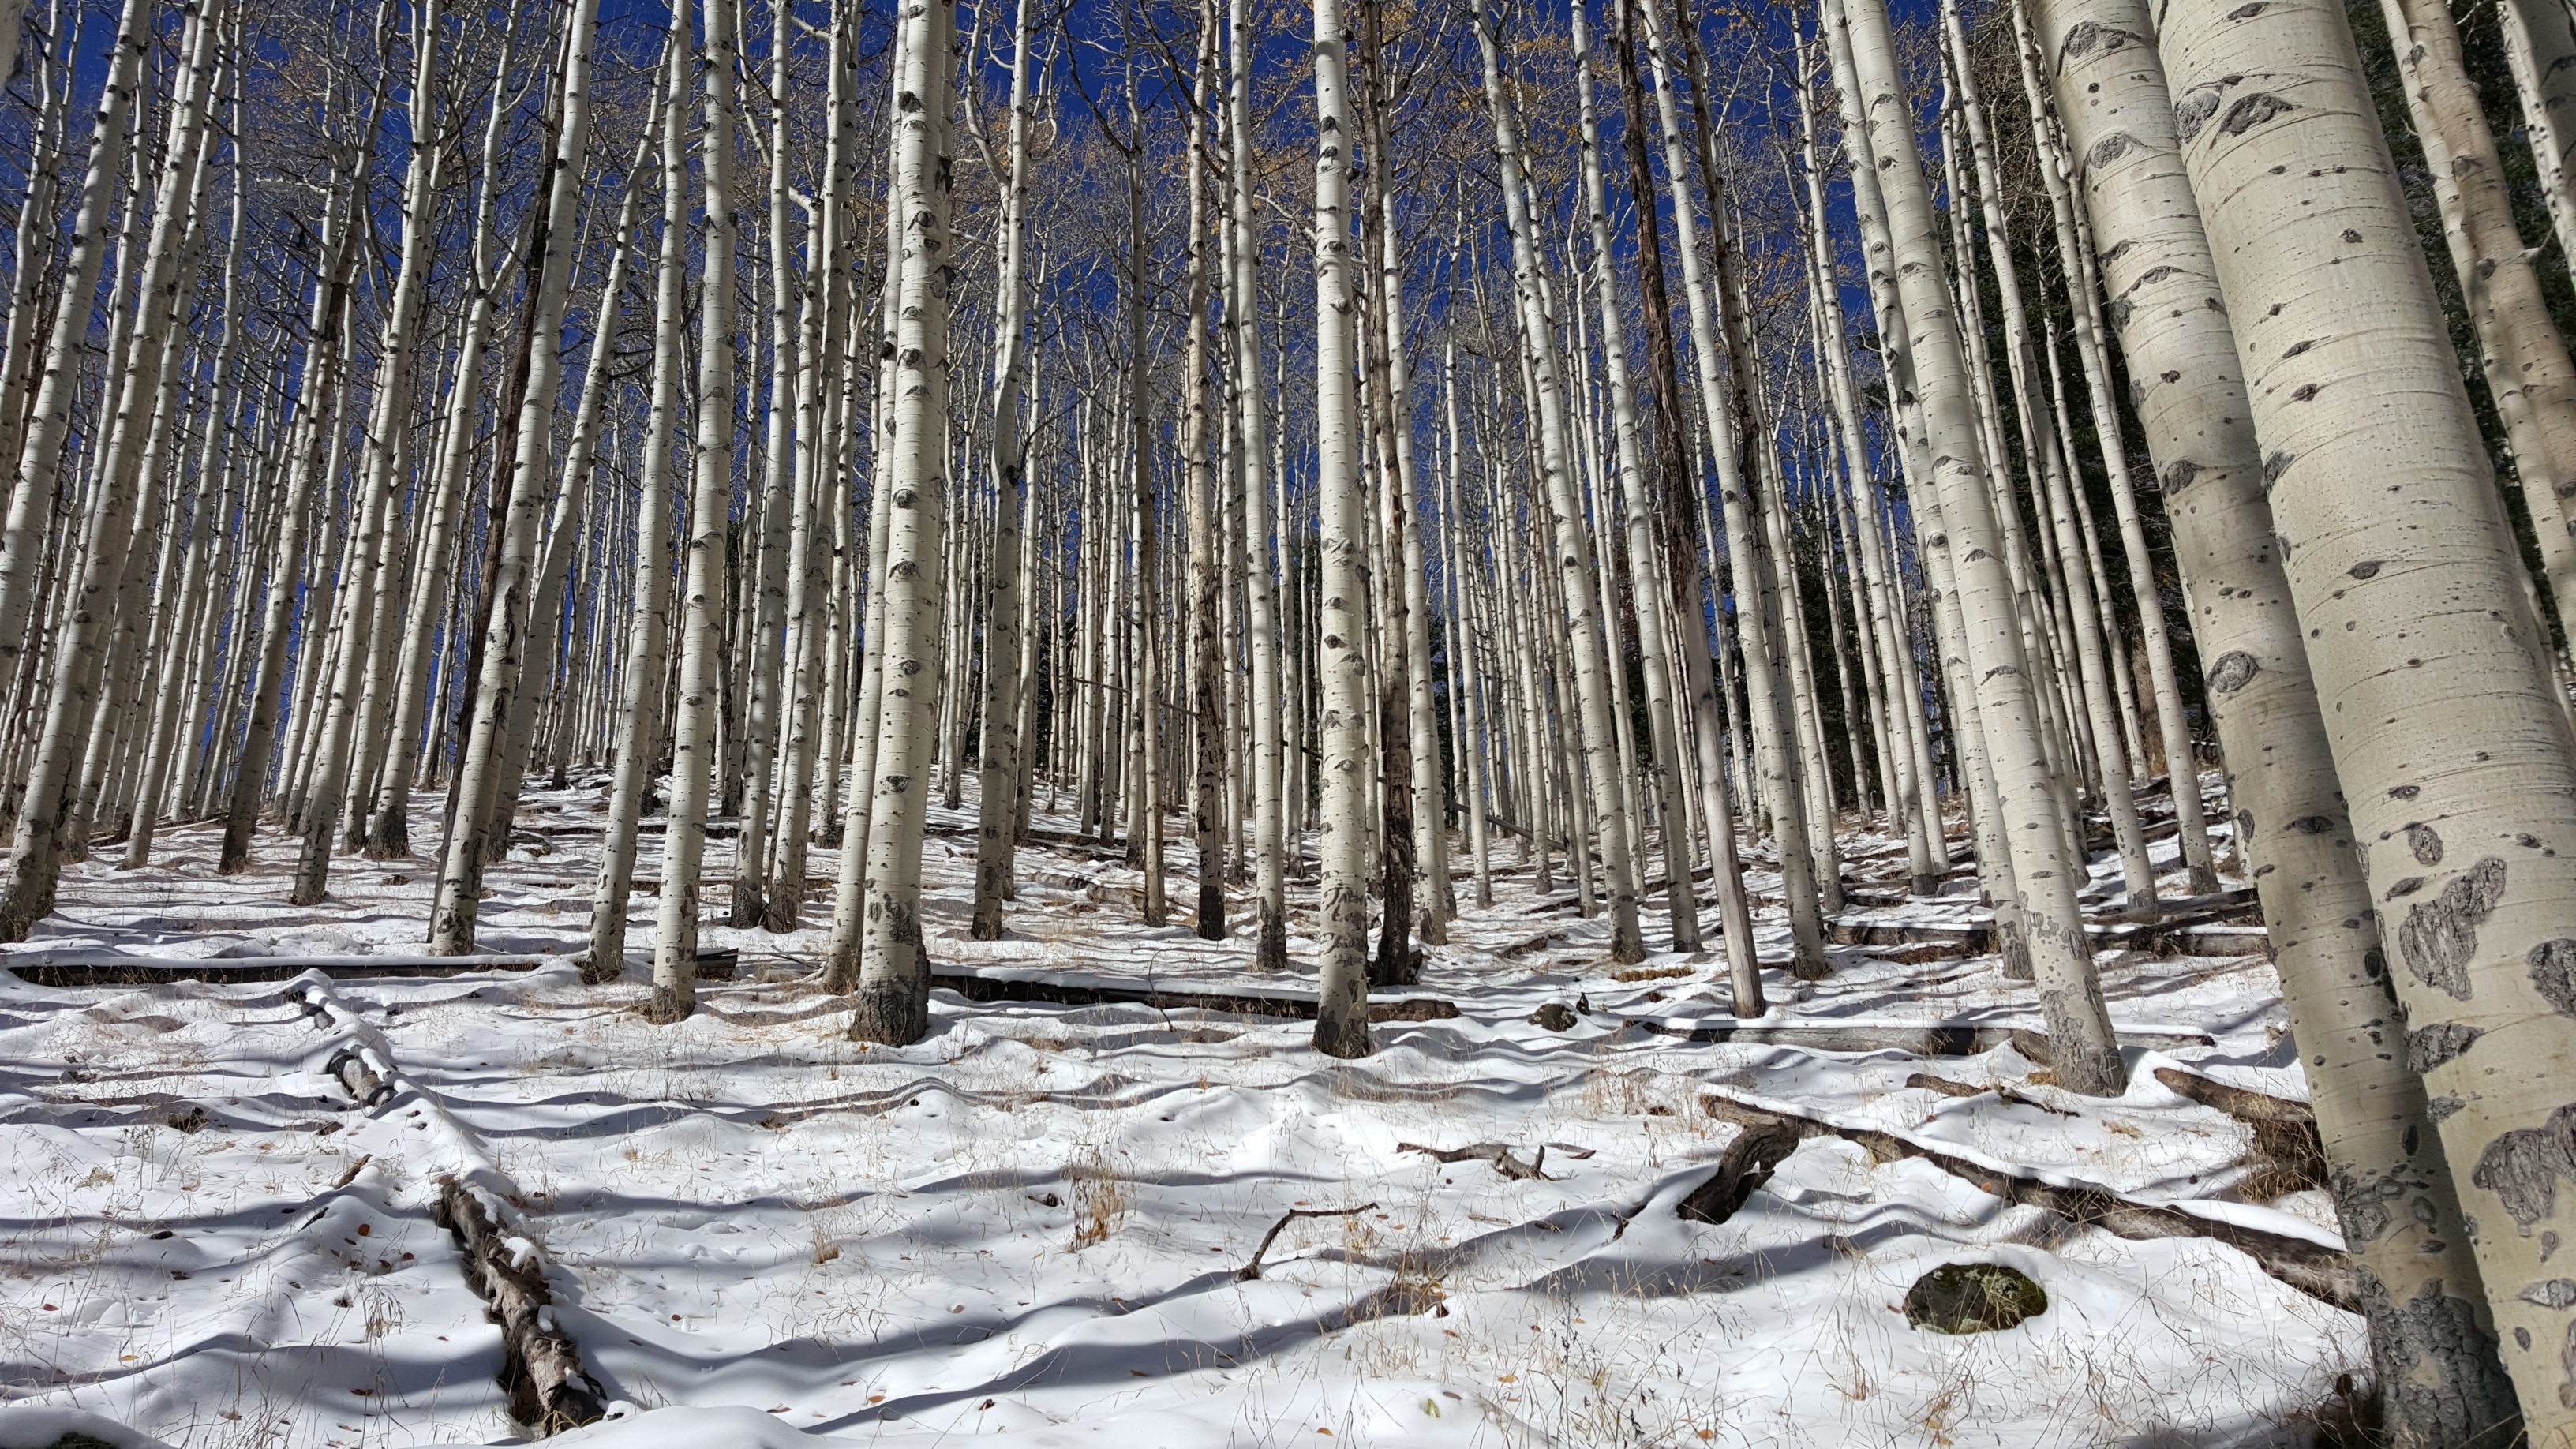
tree, forest, branch, snow, winter, plant, wood, frost, trunk, ice, birch, season, woodland, habitat, natural environment, woody plant